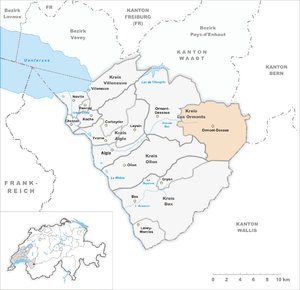
La Grande Eau ou Grande-Eau est une rivière de Suisse, dans le canton de Vaud, affluent de la rive droite du Rhône.
La Gryonne est une rivière de Suisse, dans le sud-est du canton de Vaud, affluent de la rive droite du Rhône.